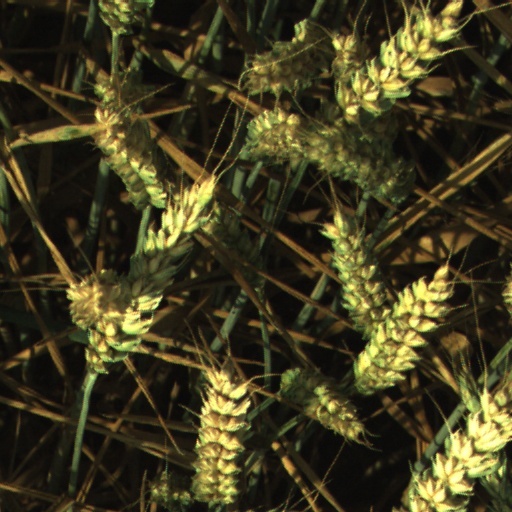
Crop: wheat